Regional airline

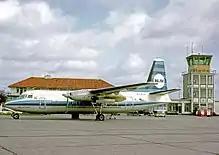
NLM Fokker F.27 Friendship wearing the basic mainline livery of KLM Airlines however wearing the initial titles of NLM at Groningen in 1967. NLM was set up as a KLM subsidiary from its founding and later evolved into KLM Cityhopper. In 1976 Cabin Staff contractually won opportunity to be considered for KLM employment after a set period of commitment to NLM.

NLM's KLM style branding does however pre-date the Air France efforts though by a number of years.